H. Hudson Law Office

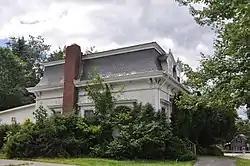

The H. Hudson Law Office is a historic commercial building on Hudson Avenue in the center of Guilford, Maine. Built c. 1867, it is an architecturally distinctive small Italianate/Second Empire structure, which was used by two generations of lawyers in the Hudson family as a law office. The building was listed on the National Register of Historic Places in 1979.